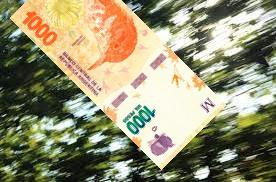
Denominación: 1000